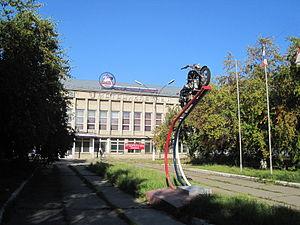
Irbit est une ville de l'oblast de Sverdlovsk, en Russie. Sa population s'élevait à 37 857 habitants en 2013.
Oural ou Ural est un constructeur de motos soviétique puis russe.